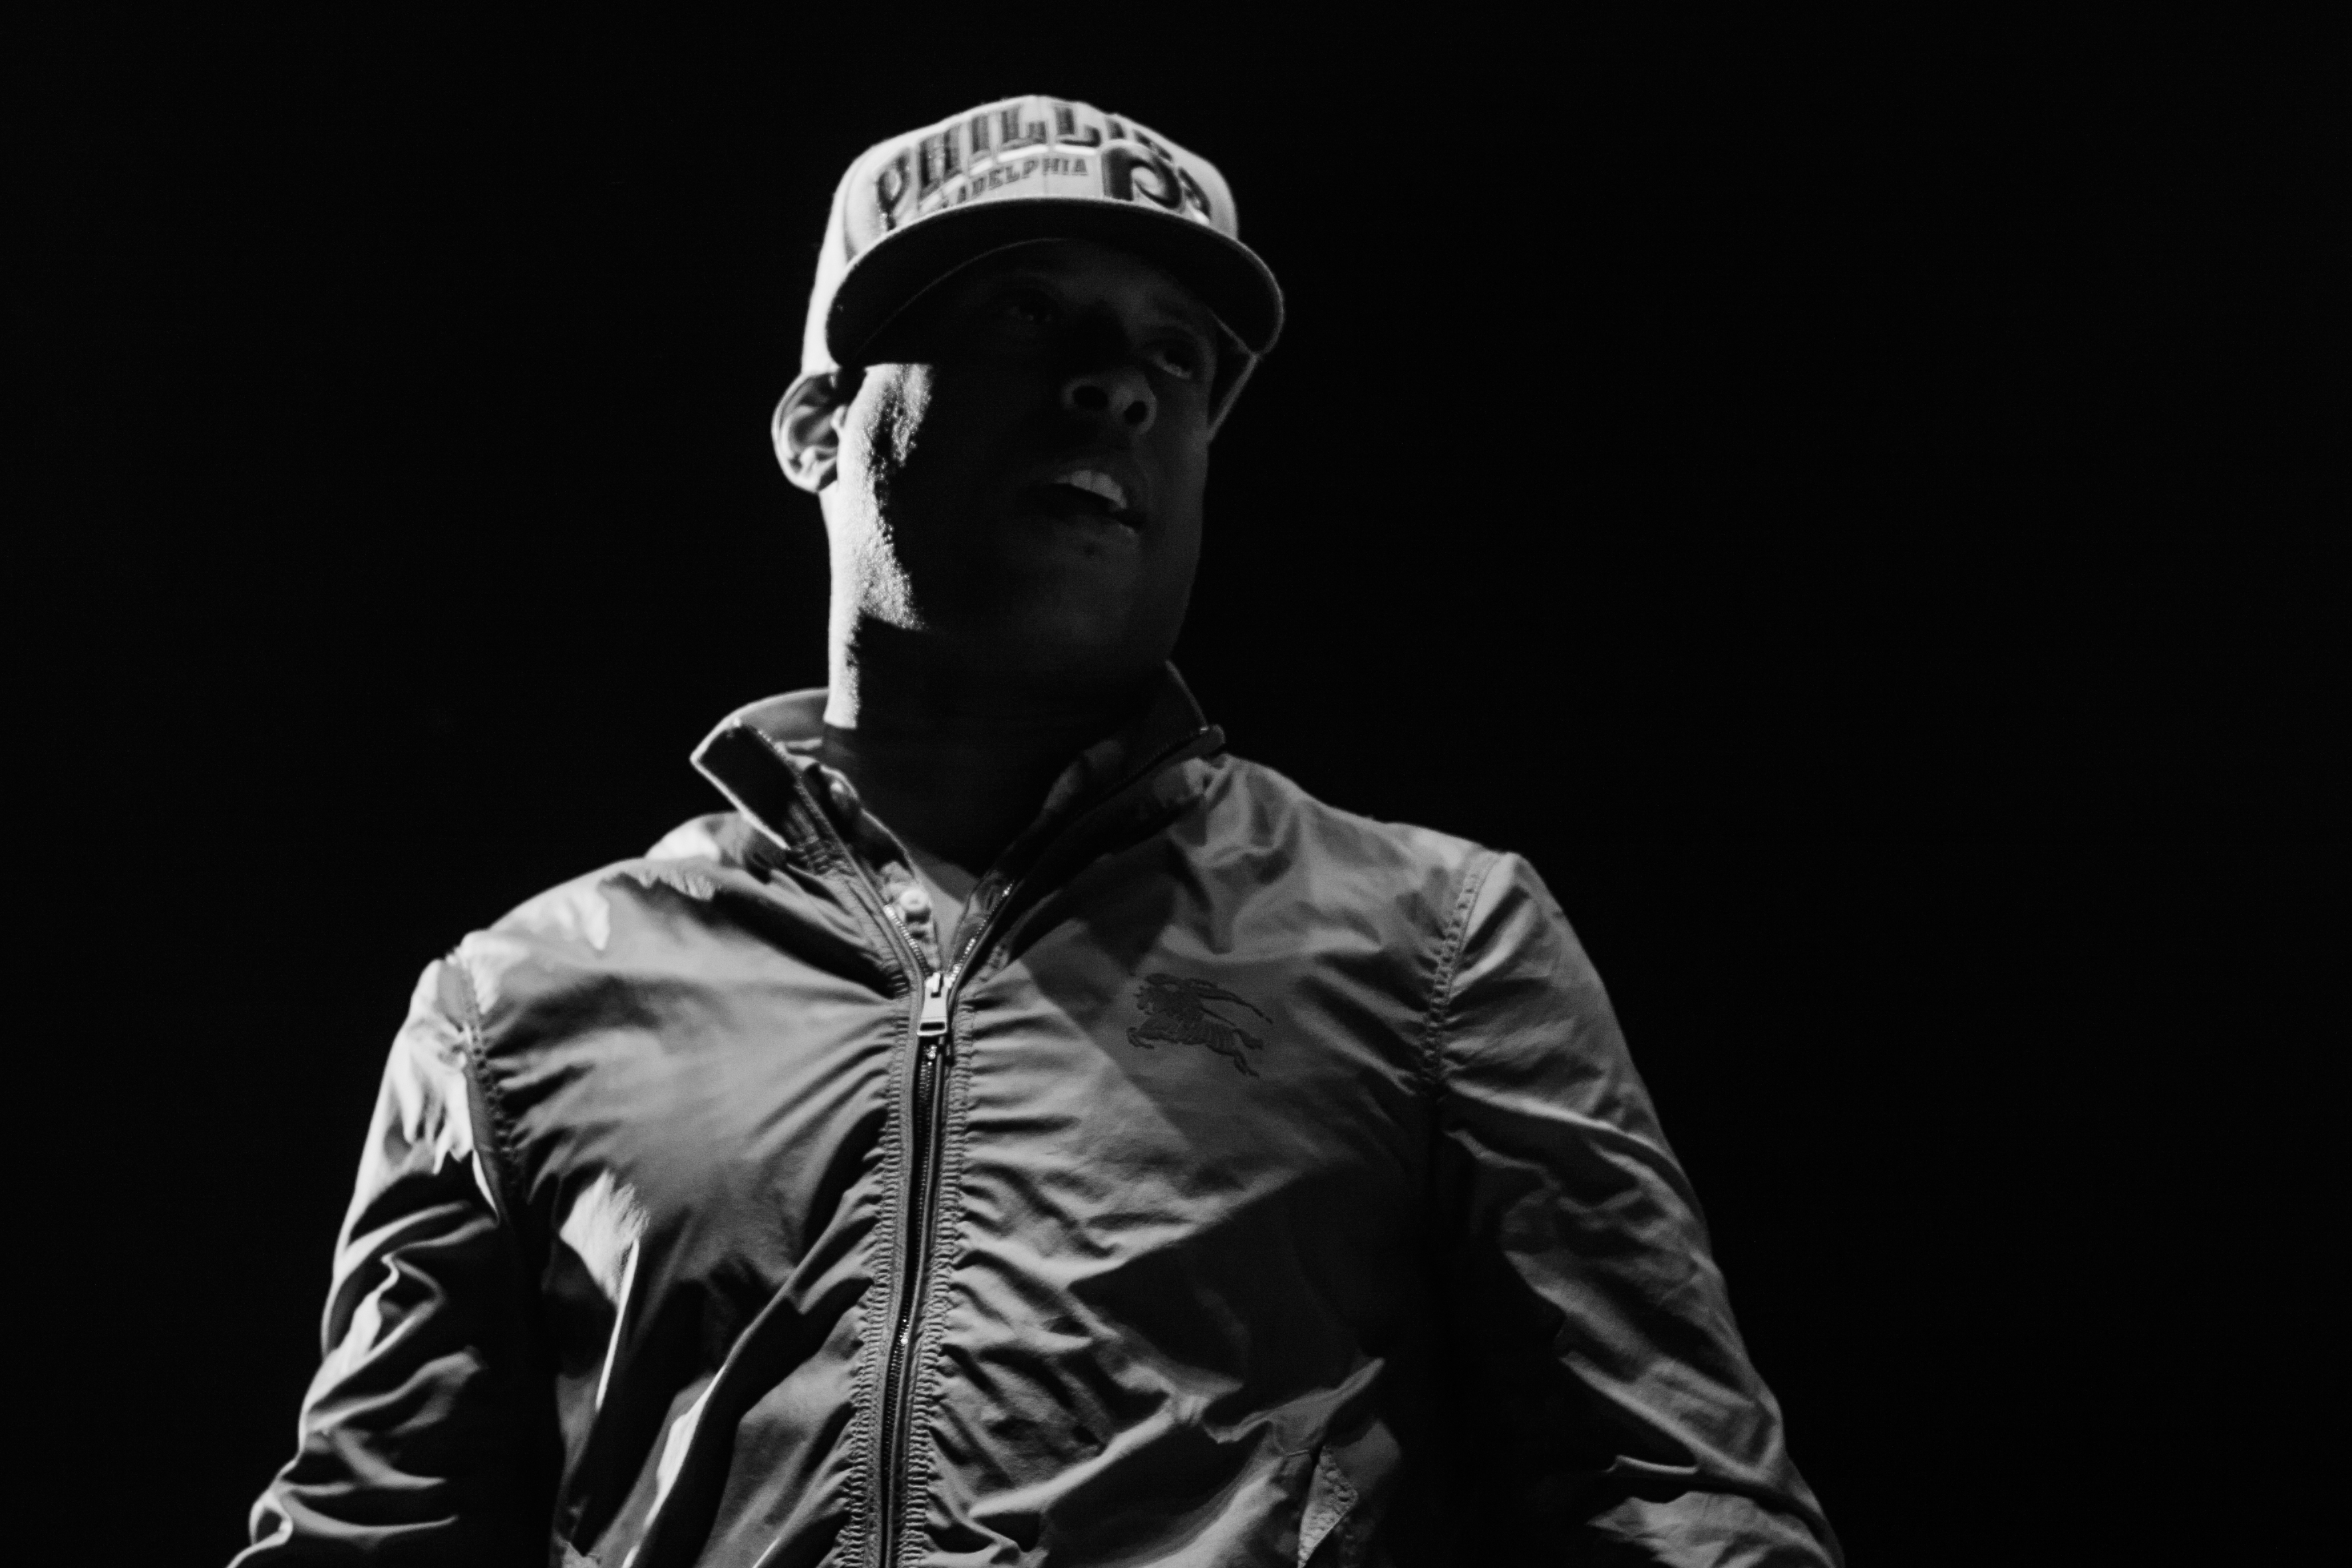
music, black and white, star, concert, live, canon, musician, black, monochrome, festival, 40d, gig, 2012, dour, talib, kweli, talibkweli, blackstar, dour2012, gentleman, performance, guitarist, entertainment, monochrome photography